Egyptian cheese

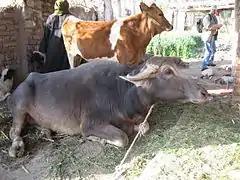
In Egypt water buffaloes and cattle are the two sources of milk used for "domiati" cheese.

According to the medieval philosopher Al-Isra'ili, in his day there were three types of cheese: "a moist fresh cheese which was consumed on the same day or close to it; there was an old dry cheese; and there was a medium one in between." The first would have been unripened cheese made locally from sour milk, which may or may not have been salted. The old dry cheeses would have often been imported, and were cheeses ripened by rennet enzymes or bacteria. The nature of the "medium" cheese is less certain, and may have referred to preserved fresh cheeses, evaporated milk or cheese similar to Indian paneer, where the addition of vegetable juices makes the milk coagulate.